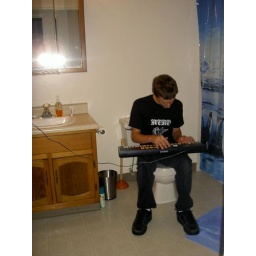
Drew playing keyboard in the bathroom